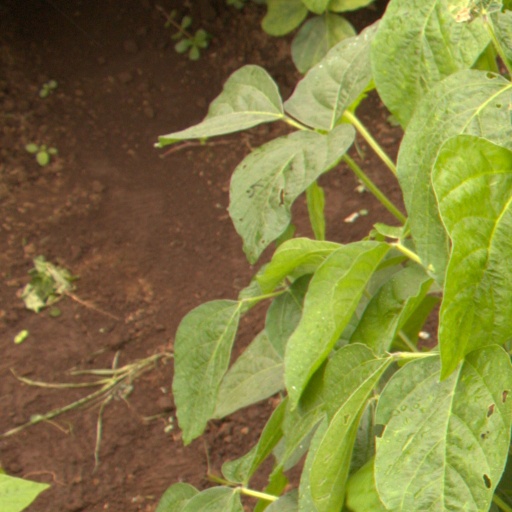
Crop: soybean